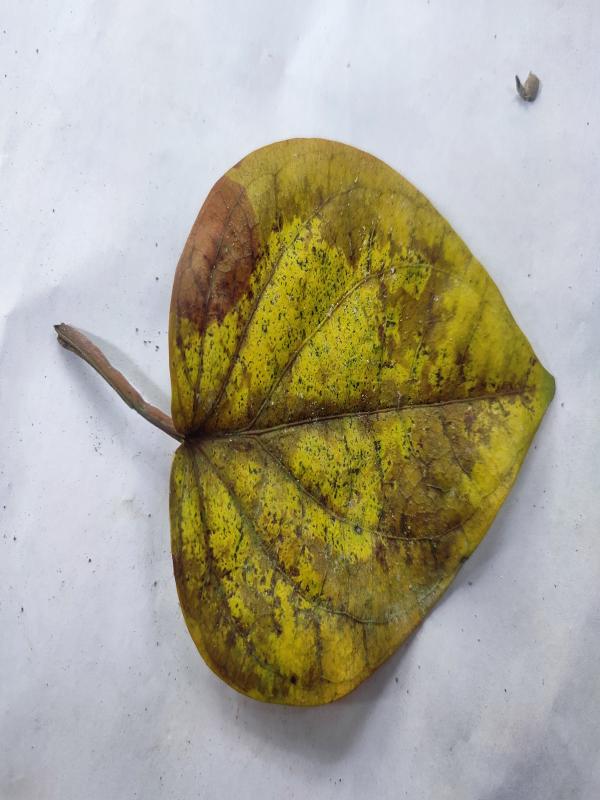
Label: Dried_Leaf